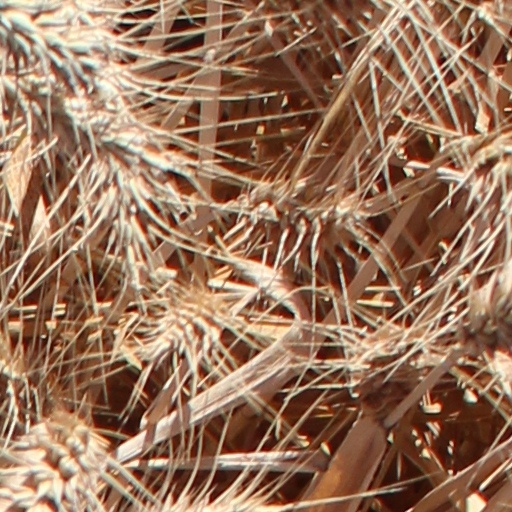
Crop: wheat